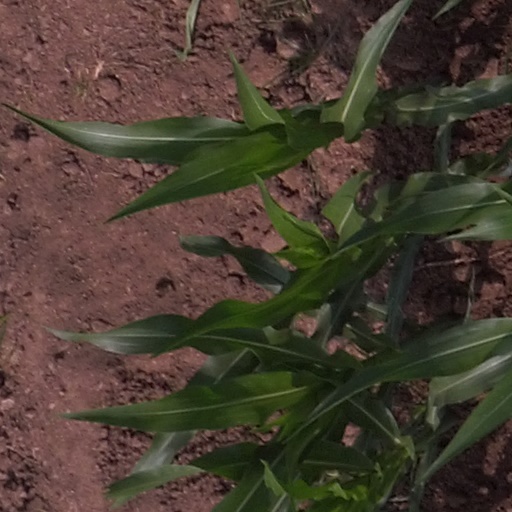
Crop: maize; corn